Eucalyptus cornuta

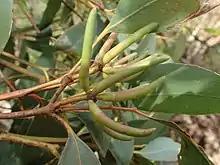
flower buds

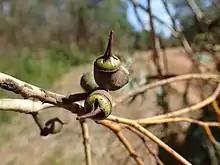
fruit

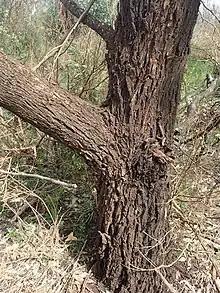
trunk bark

"Eucalyptus cornuta" is a tree that typically grows to a height of with a crown wide, sometimes a mallee to , and forms a lignotuber. New stems may fork out from the trunk or the lignotuber or multiple main stems may replace a single trunk in older specimens. It has rough, fibrous, brown to almost black bark on all or part of its trunk, smooth greyish bark above. Young plants and coppice regrowth have egg-shaped to more or less round leaves long, wide and paler on the lower surface. Adult leaves are arranged alternately, the same glossy green on both sides, usually lance-shaped, mostly long and wide on a petiole long. The flower buds are arranged in groups of eleven or more on a rounded to flattened, unbranched peduncle long, the individual buds usually sessile. Mature buds are elongated, long and wide with a horn-shaped operculum between four and seven times as long as the floral cup. Flowering occurs between January and May or from July to November and the flowers are yellowish green. The fruit is a woody cylindrical to cup-shaped capsule long and wide with the seeds released through slits between the valves.